Brooklands, New Plymouth

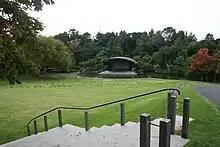
The Bowl of Brooklands

Brooklands is a suburb of New Plymouth, in the Taranaki region of the western North Island of New Zealand. It is located on the southern edge of the city and east of Vogeltown. The area is named after Brooklands farm, established in 1842.